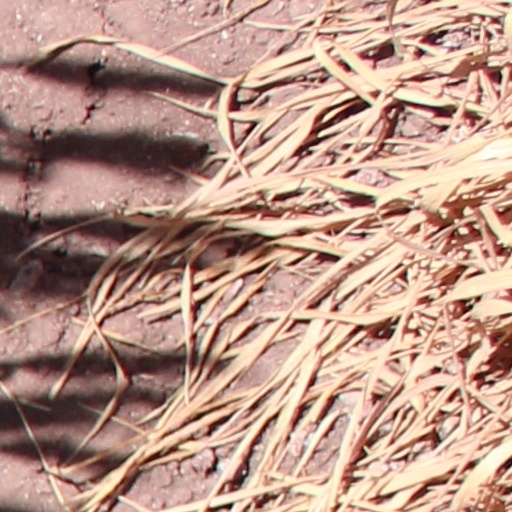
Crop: wheat